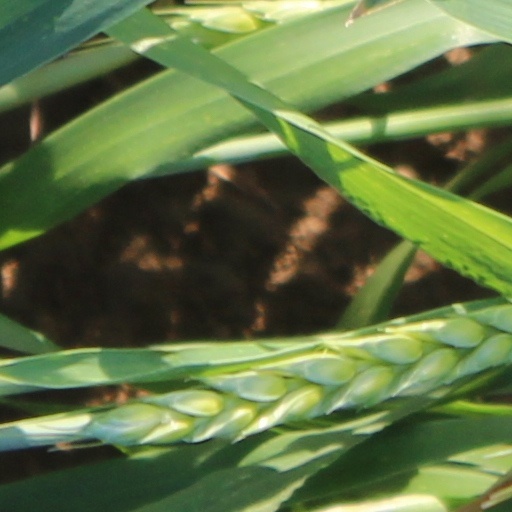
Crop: wheat